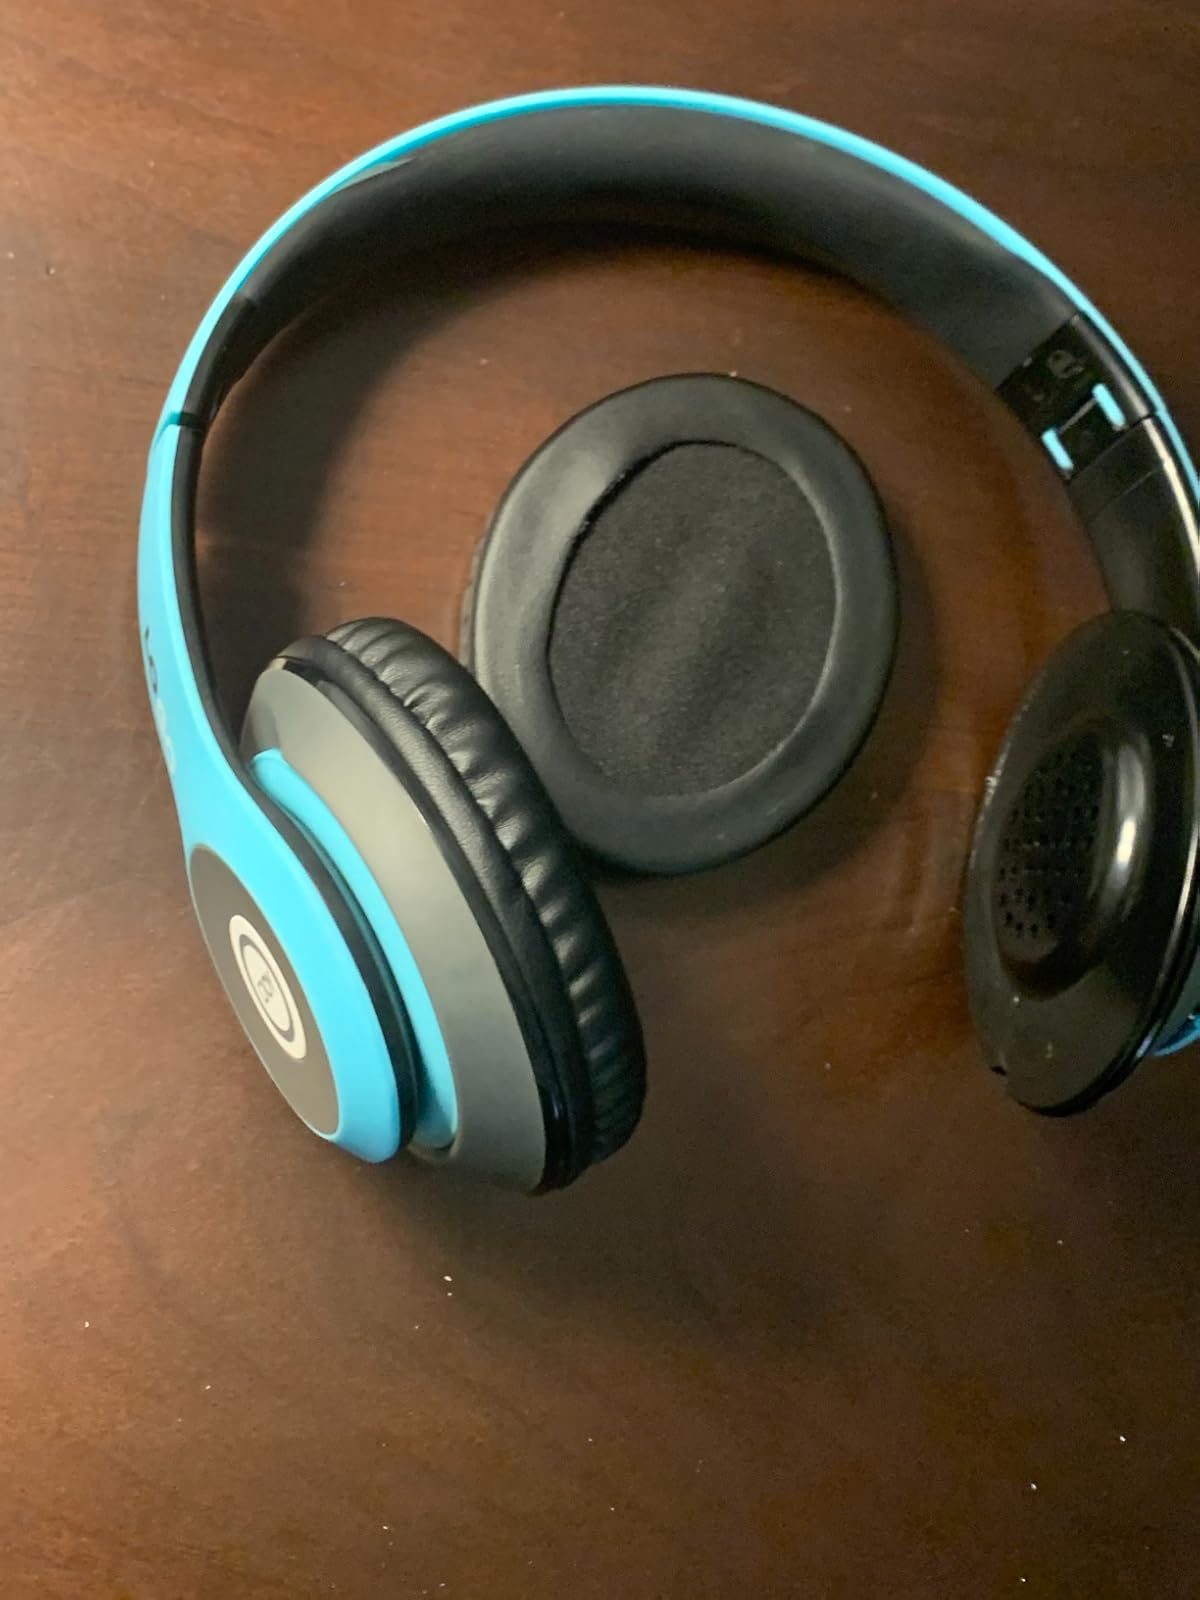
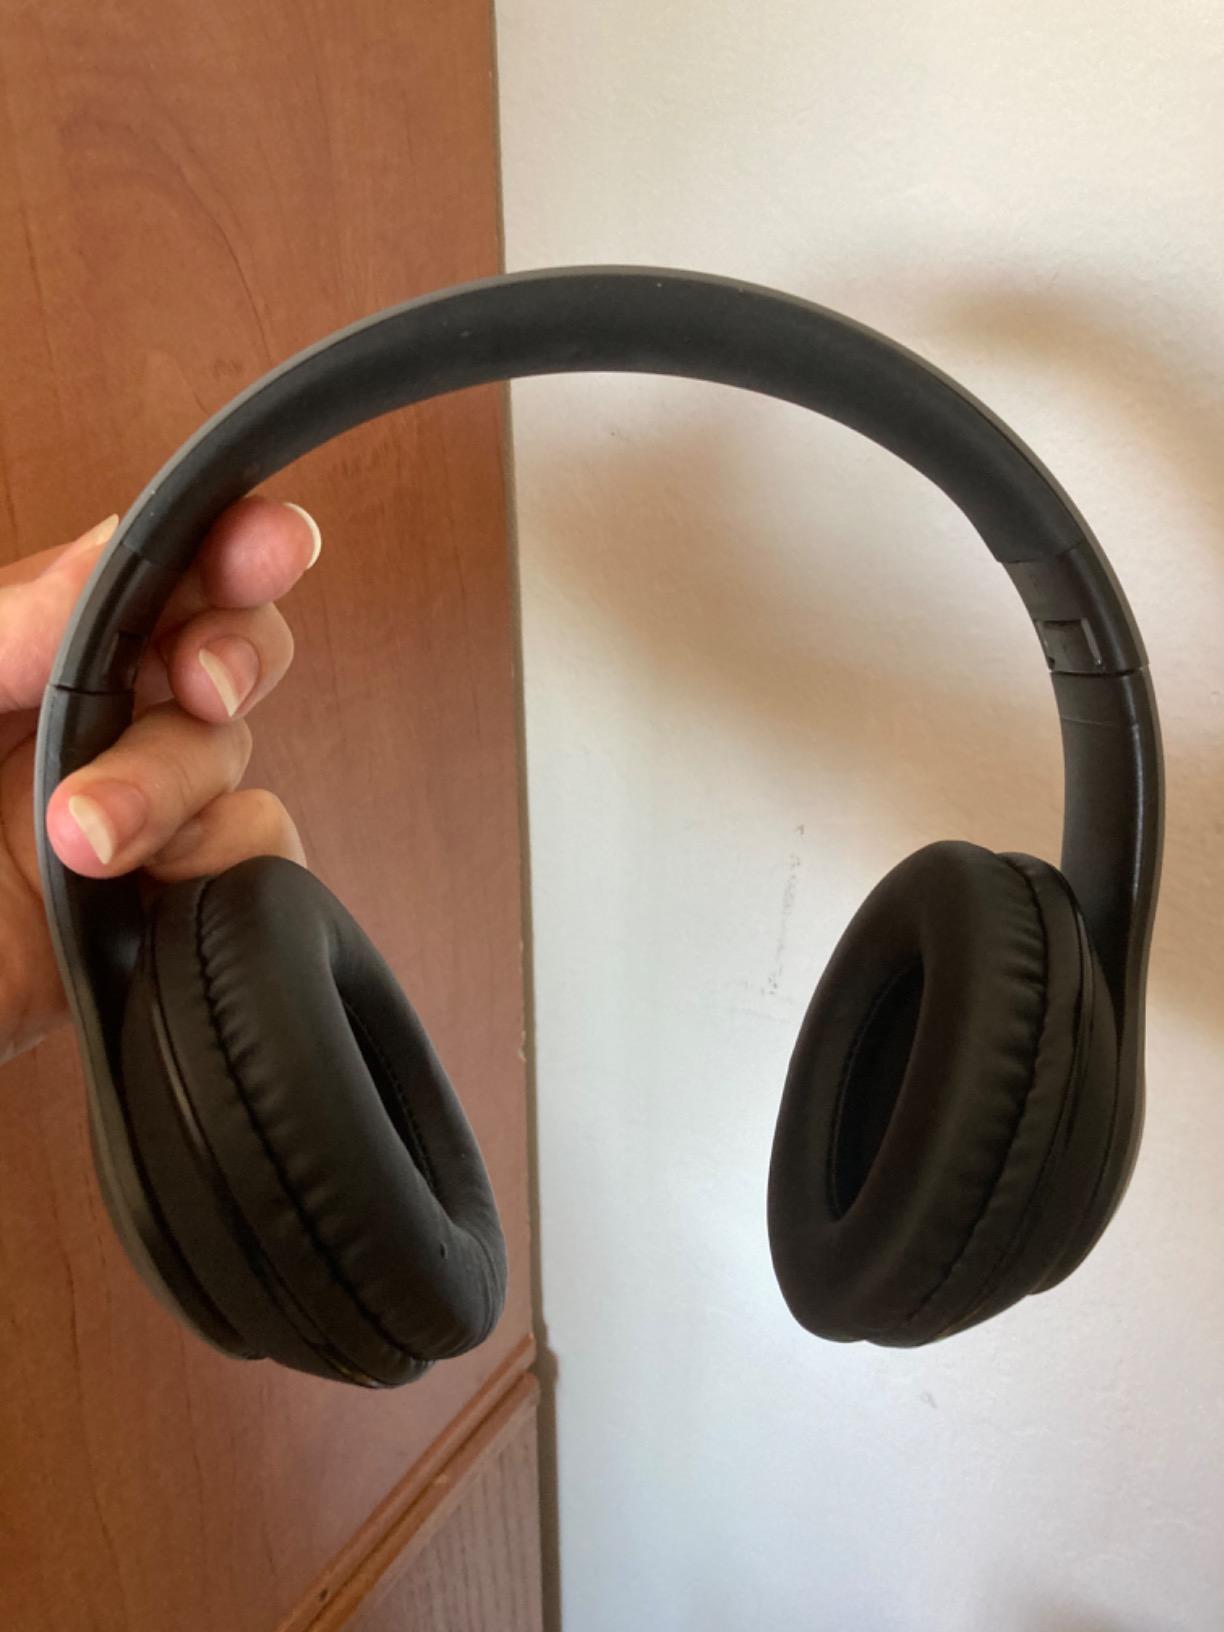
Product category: headphones
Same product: no